David Rozehnal

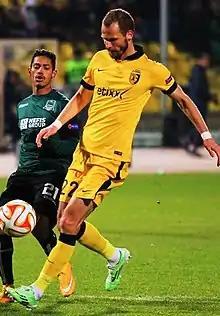
Rozehnal with Lille in 2014

Rozehnal signed for Paris Saint-Germain in June 2005. His form resulted in reported interest from Borussia Dortmund, Newcastle United and Sevilla. Sources close to the defender confirmed that he would prefer a move to Newcastle.